240 Centre Street

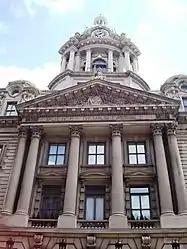
Pediment and columns over entrance

Eugene E. McLean, the chief engineer of the New York City Department of Finance, proposed closing five public markets in Manhattan in late 1902, including Centre Market. The city government already owned the site, and McLean suggested that the Centre Market site be converted into a location for a new police headquarters. At the time, Centre Market was described as having a "broken and dangerous" floor, and the market had only four remaining merchants. City controller Edward M. Grout suggested that the NYPD's Mulberry Street headquarters could be replaced with a playground after the new police headquarters at Centre Market was built. Jacob A. Cantor, the Manhattan borough president, suggested that the Centre Market site could be used to construct an annex to the existing police headquarters.